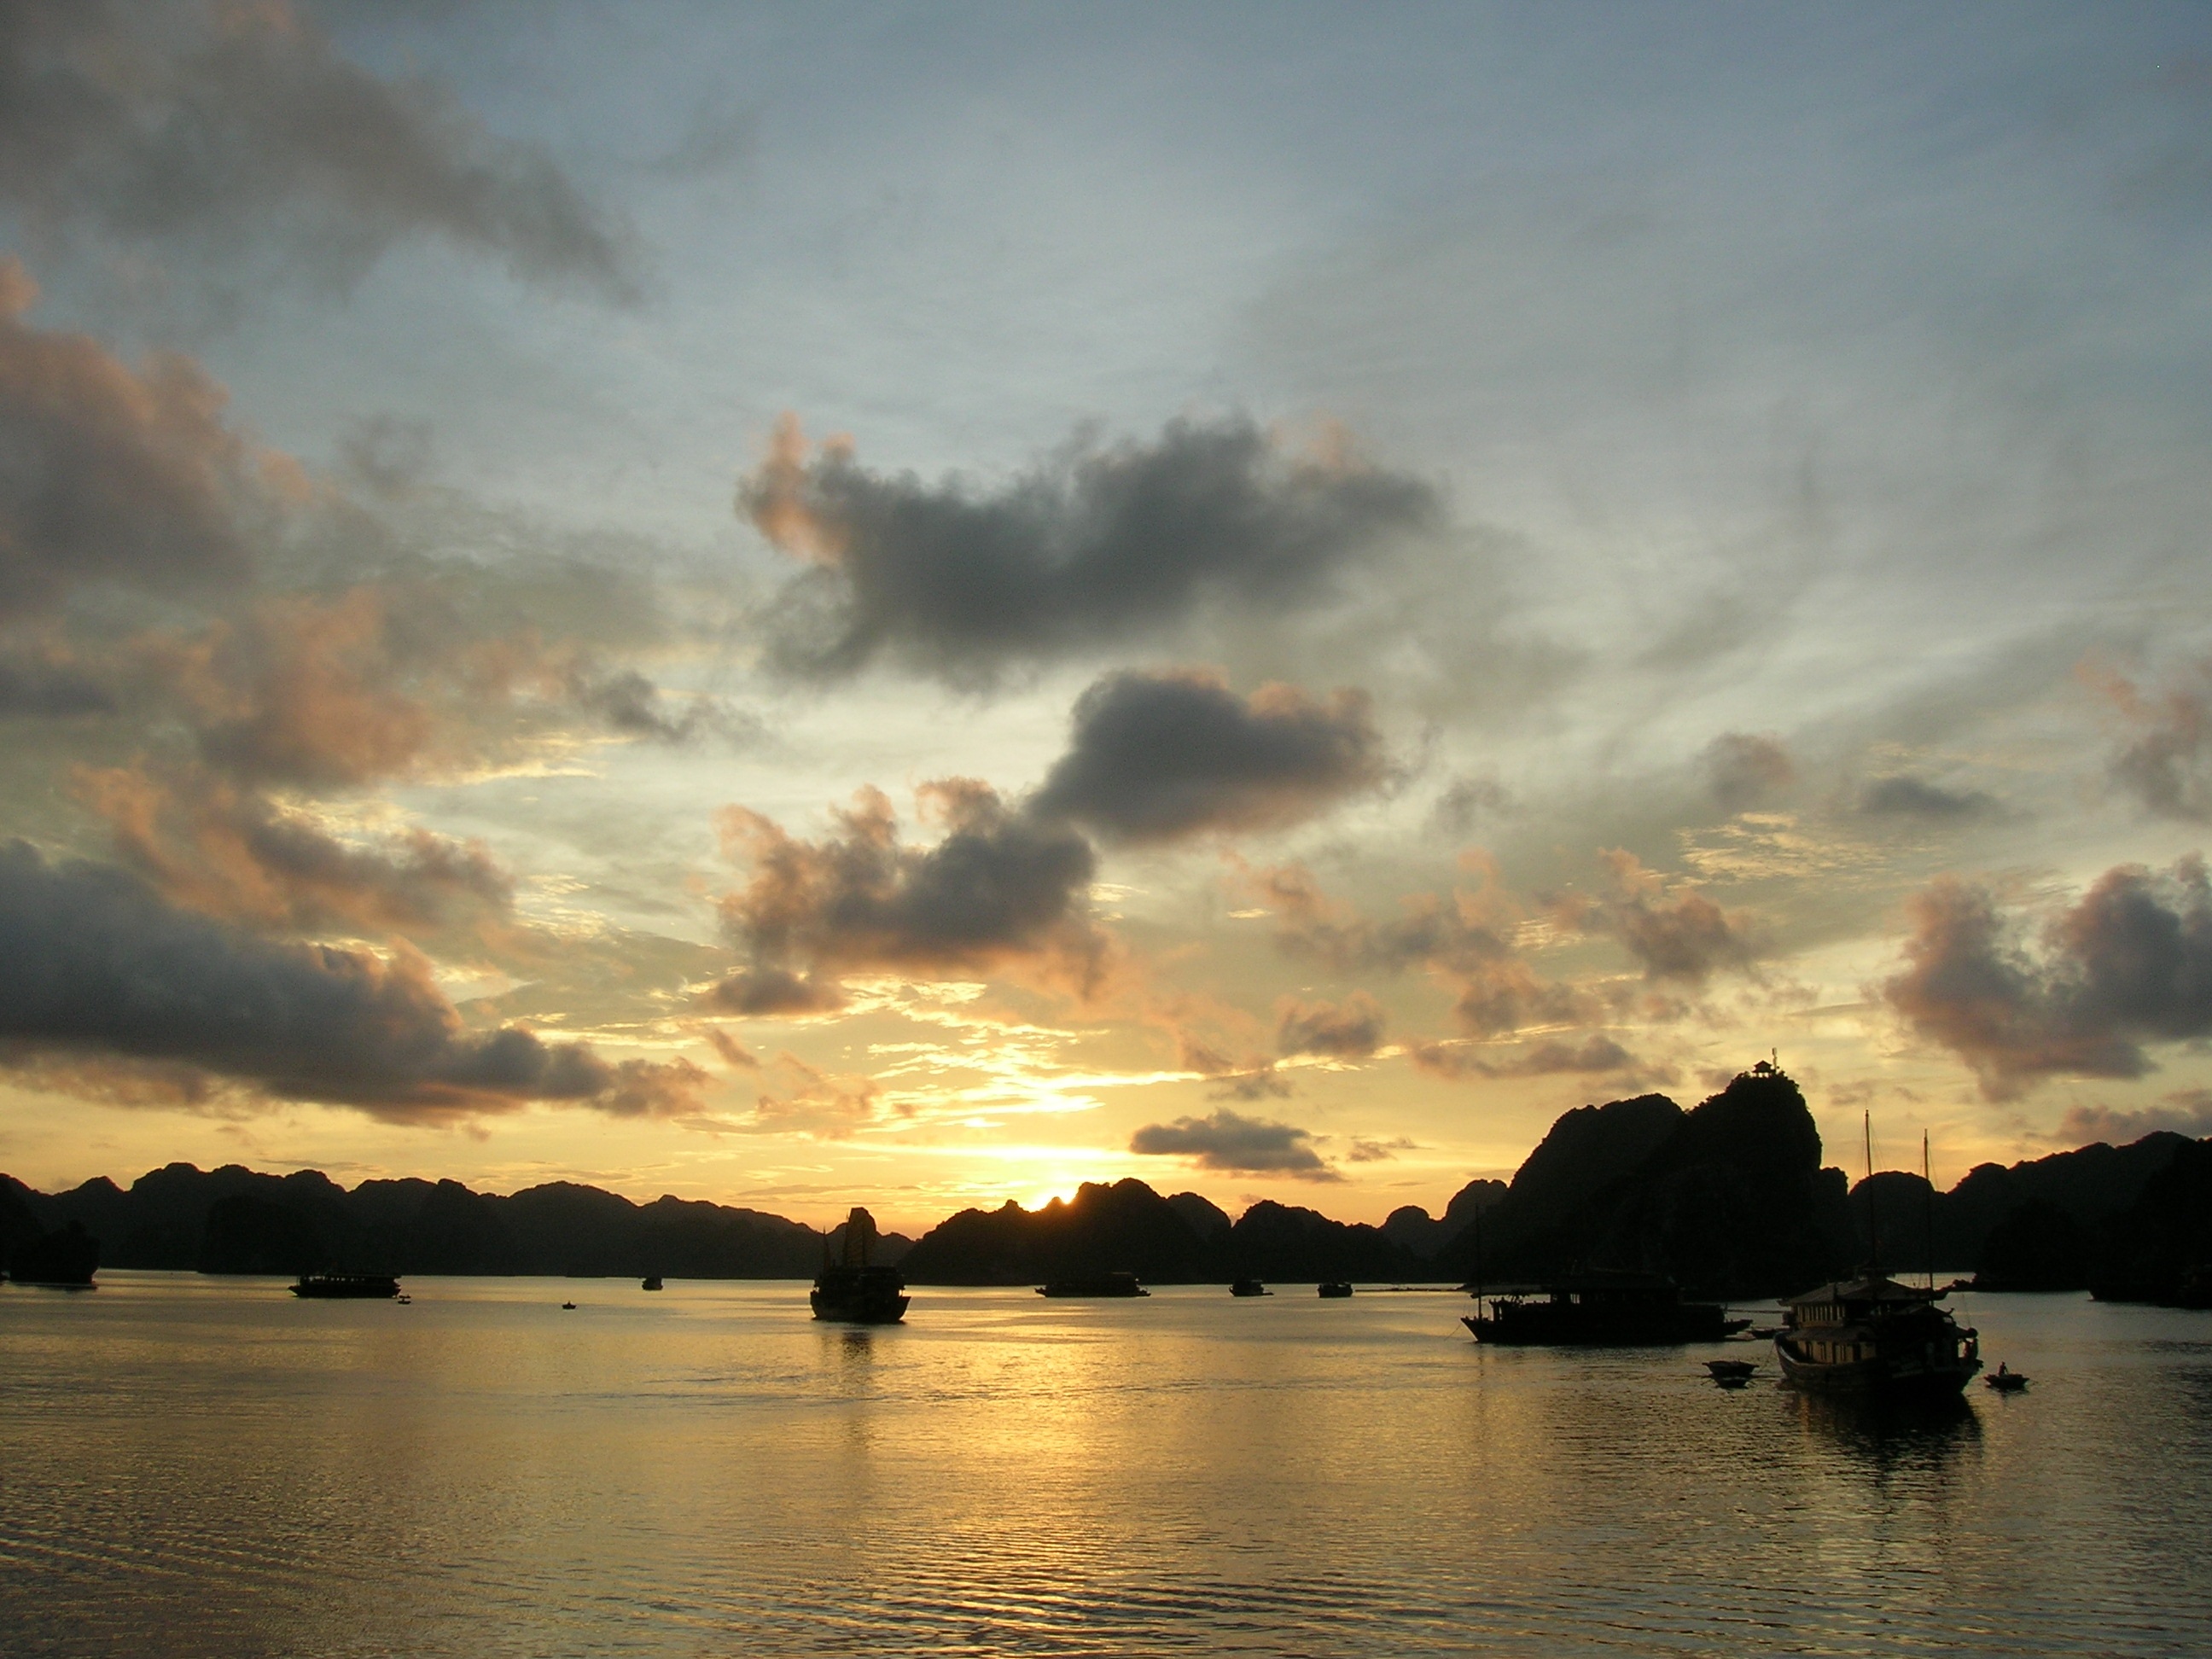
sea, coast, ocean, horizon, cloud, sky, sunrise, sunset, sunlight, morning, shore, dawn, dusk, evening, reflection, bay, clouds, loch, afterglow, meteorological phenomenon, atmospheric phenomenon